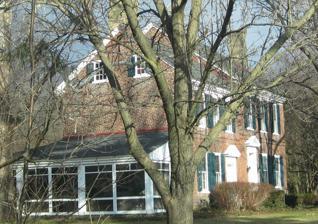
Building: Benjamin Clark House
Country: United States of America
Year built: 1769
Historic house in New Jersey, United States United States historic place Benjamin Clark House U.S. National Register of Historic Places New Jersey Register of Historic Places Benjamin Clark House in January 2010 Show map of Gloucester County, New Jersey Show map of New Jersey Show map of the United States Location Glassboro Road, Deptford Township, New Jersey , U.S. Coordinates 39°47′7″N 75°8′14″W / 39.78528°N 75.13722°W / 39.78528; -75.13722 Area 91.7 acres (37.1 ha) Built c. 1769 Architectural style Georgian , Federal NRHP reference No. 73001099 NJRHP No. 1373 Significant dates Added to NRHP January 25, 1973 Designated NJRHP May 1, 1972 The Benjamin Clark House is located on Glassboro Road in the township of Deptford , near the borough of Wenonah , in Gloucester County, New Jersey , United States. The historic red brick house was built around 1769 and was added to the National Register of Historic Places on January 25, 1973, for its significance in architecture and military history. The house was extended in 1801 and restored around 1940. It has features of Georgian and Federal architectures. Benjamin Clark was a farmer and soldier during the American Revolutionary War . He delivered grain to Valley Forge during the winter of 1777–1778. See also National Register of Historic Places listings in Gloucester County, New Jersey References Wikimedia Commons has media related to Benjamin Clark House .